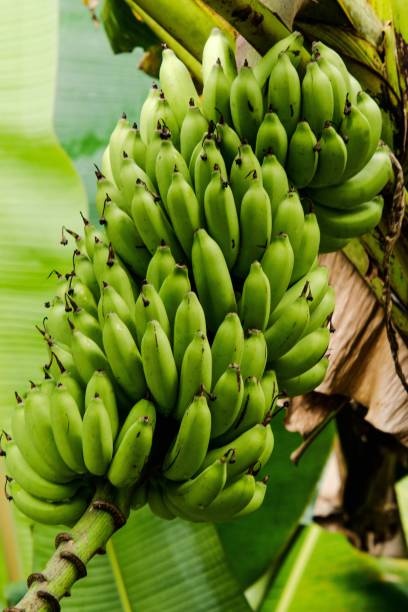
Label: banana